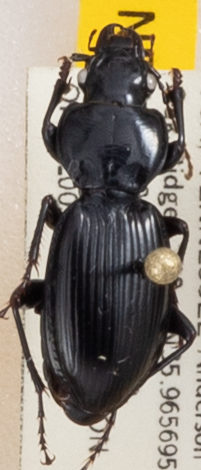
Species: Cyclotrachelus fucatus
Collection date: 2022-04-27
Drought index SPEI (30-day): -0.142
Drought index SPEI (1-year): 0.422
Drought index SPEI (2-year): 0.322